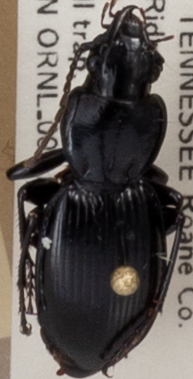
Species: Cyclotrachelus fucatus
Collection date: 2021-06-23
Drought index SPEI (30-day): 0.144
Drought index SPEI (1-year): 0.074
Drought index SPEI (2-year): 1.69